The Giant Joshua

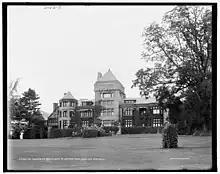
The Mansion at Yaddo, where Whipple wrote several chapters of "The Giant Joshua"

Whipple's "Beaver Dam Wash" was submitted to the 1937 Rocky Mountain Writer's Conference. At the conference, Ford Maddox Ford liked "Beaver Dam Wash" and convinced Ferris Greenslet, then vice president at Houghton Mifflin, to read it. Greenslet advised Whipple to make the novella a little longer; instead, she proposed a Mormon epic and sent a sample chapter. Greenslet encouraged her to apply for Houghton Mifflin's $1,000 literary fellowship for new writers working on their first novel. Whipple lived with her parents while she wrote the chapters for the fellowship application, often getting inspiration right before falling asleep and working through the night. Greenslet helped her to apply for the Houghton Mifflin Literary Fellowship, which she won in 1938 . Greenslet greatly encouraged her while she wrote "The Giant Joshua" over the next three years. He constantly gave her advice, personally lent her money, and made it possible for her to stay at the artist colony Yaddo to finish writing the book. Whipple disliked Yaddo, complaining that she felt lonely and isolated, and completed much writing there. Joseph Walker, an ex-Mormon doctor from St. George living in Hollywood, read early manuscripts and wrote Whipple encouraging letters. She wrote the manuscript in longhand and had others type it up for her.